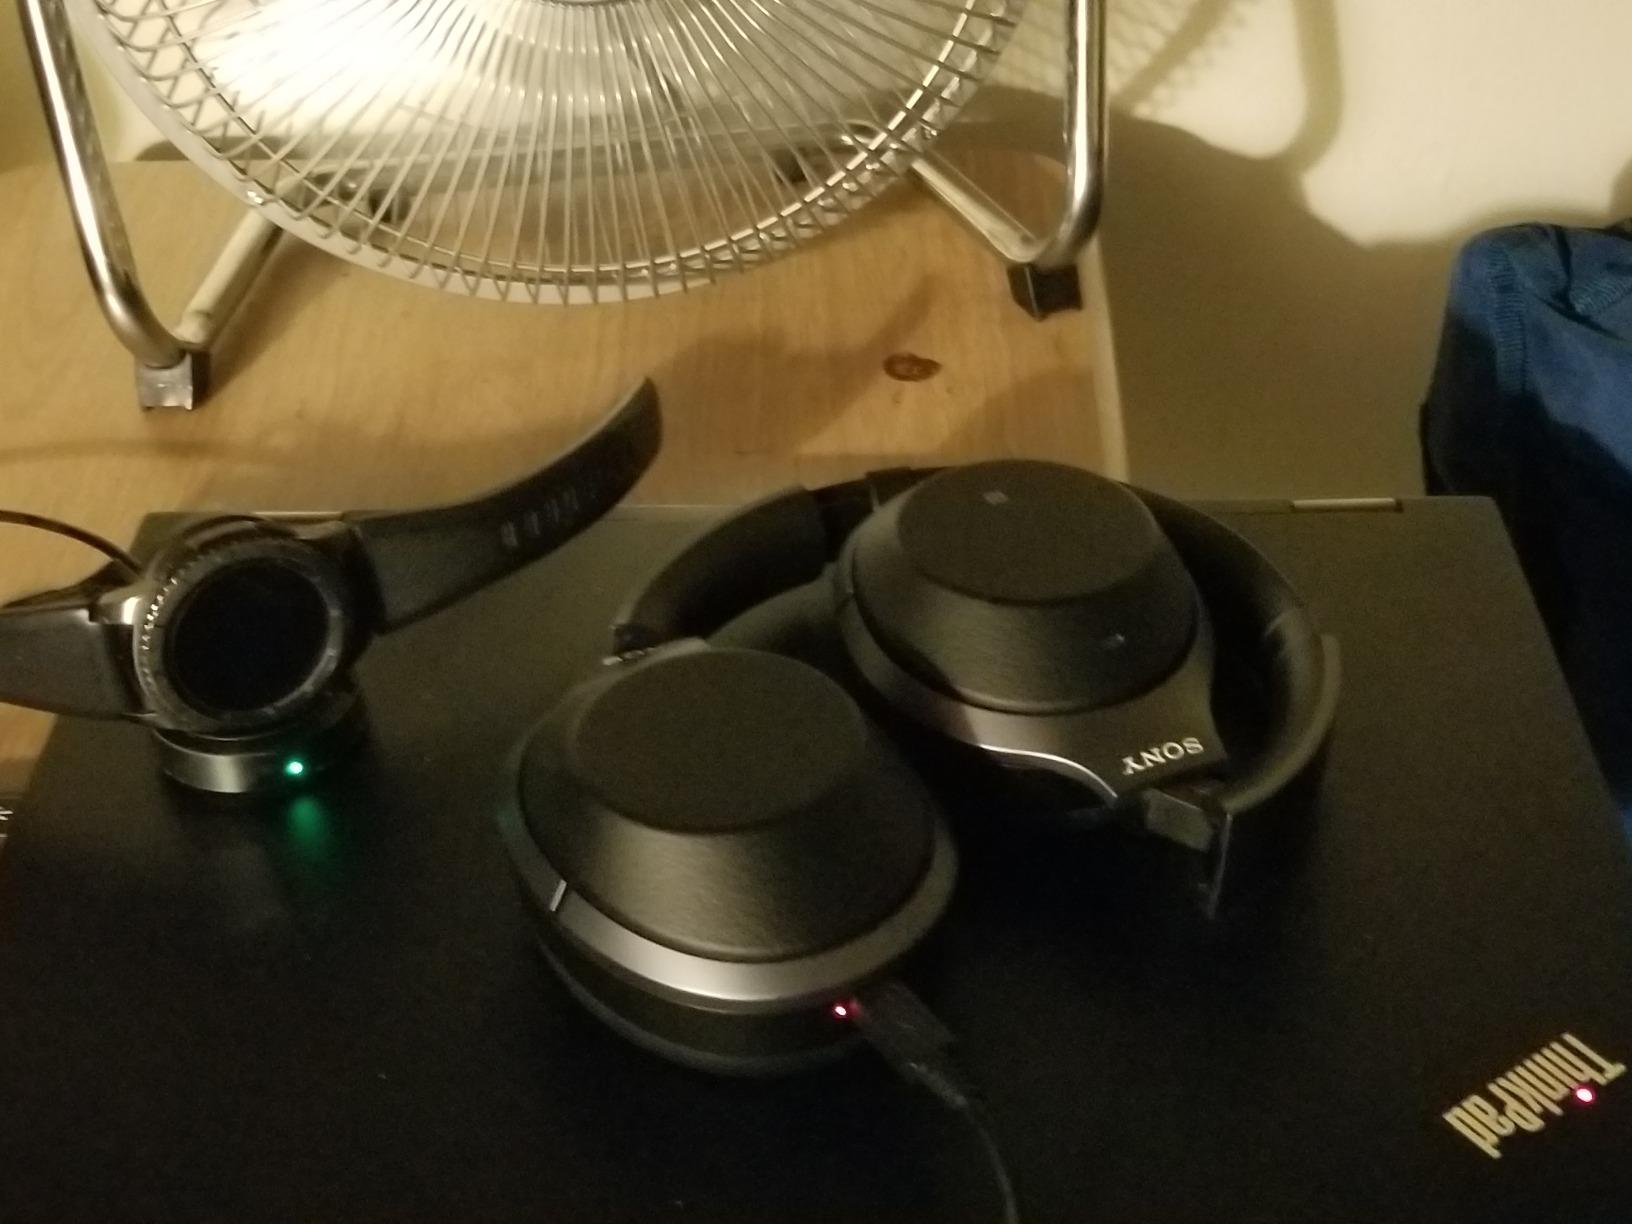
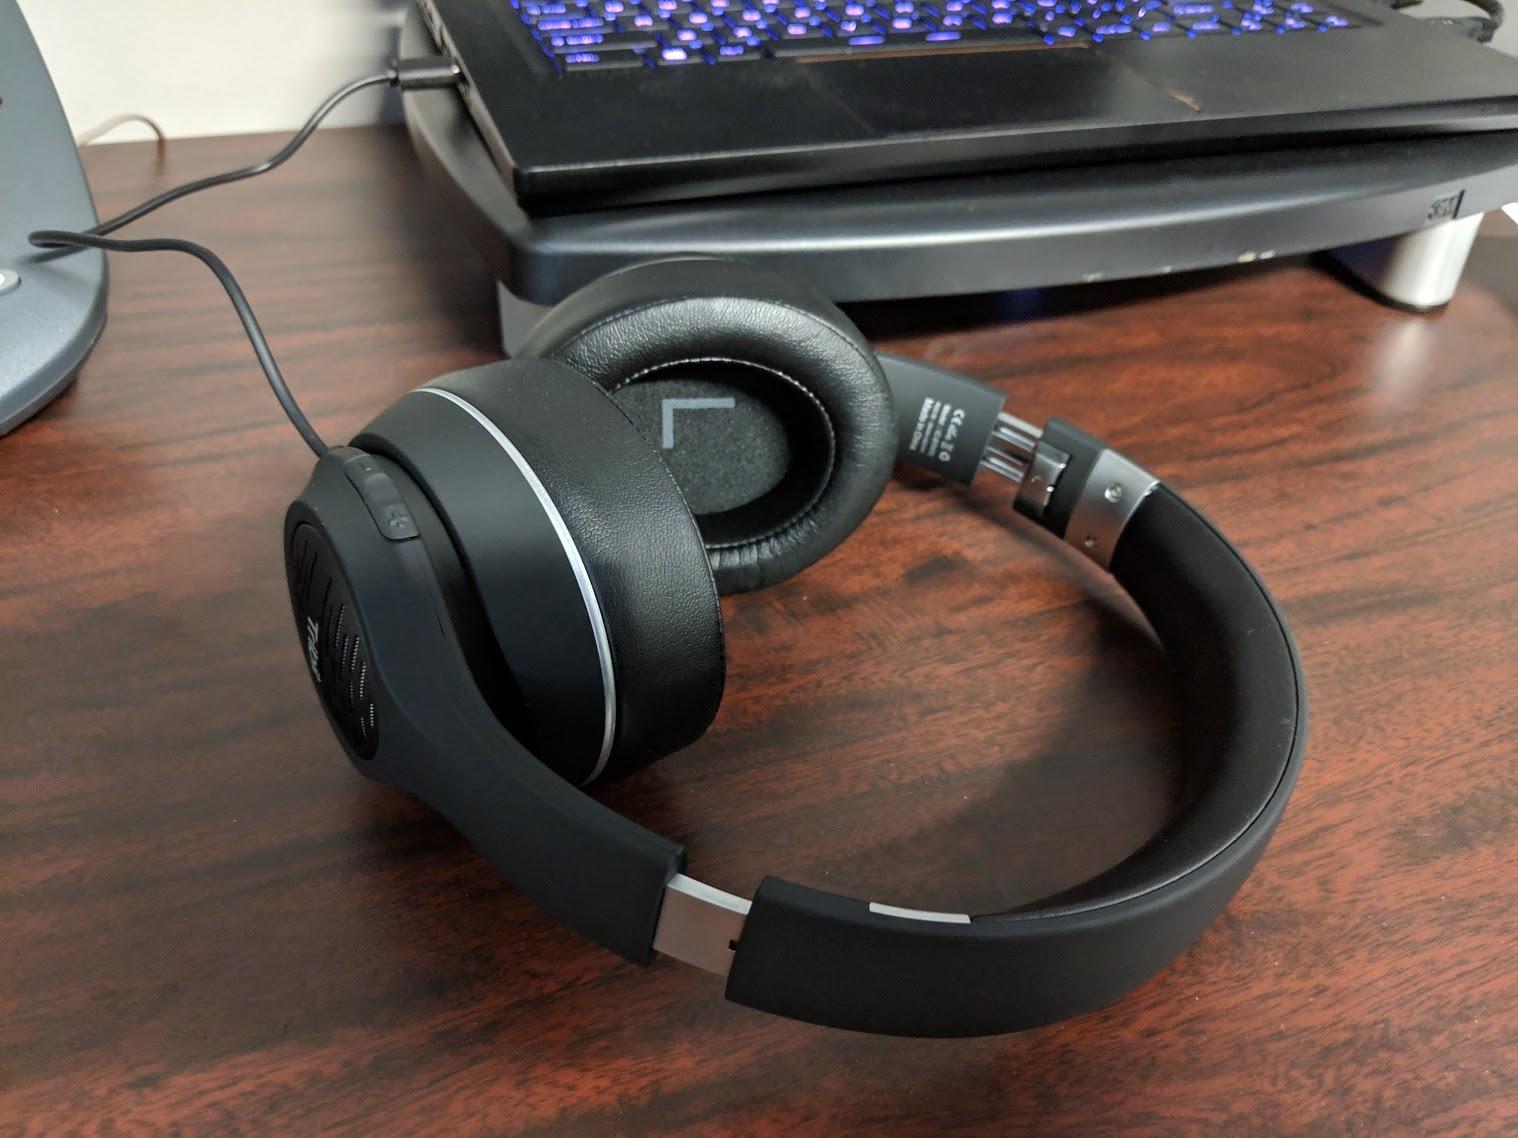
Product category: headphones
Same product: no